Mariel boatlift

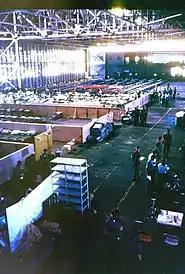
Mariel Boatlift refugee center at Trumbo Point, in Key West.

Refugees were processed at camps set up in the greater Miami area, generally at decommissioned missile defense sites. Other sites were established at the Miami Orange Bowl and at various churches throughout the area. Some sites were established to segregate the refugees until they could be provided with initial processing at places such as the Nike–Hercules sites at Key Largo and Krome Avenue. Once they were initially processed and documented, the refugees were quickly transferred to larger compounds in the metropolitan area to allow them to be reunited with relatives who already lived in the United States and to allow interaction with various social-action agencies such as Catholic Charities and the American Red Cross. Regional resettlement facilities became crucial sites in the social and cultural negotiation of the status and desirability of Mariel Cubans.